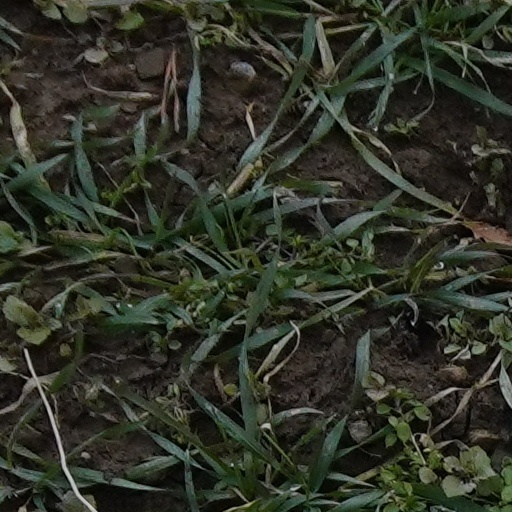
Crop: wheat